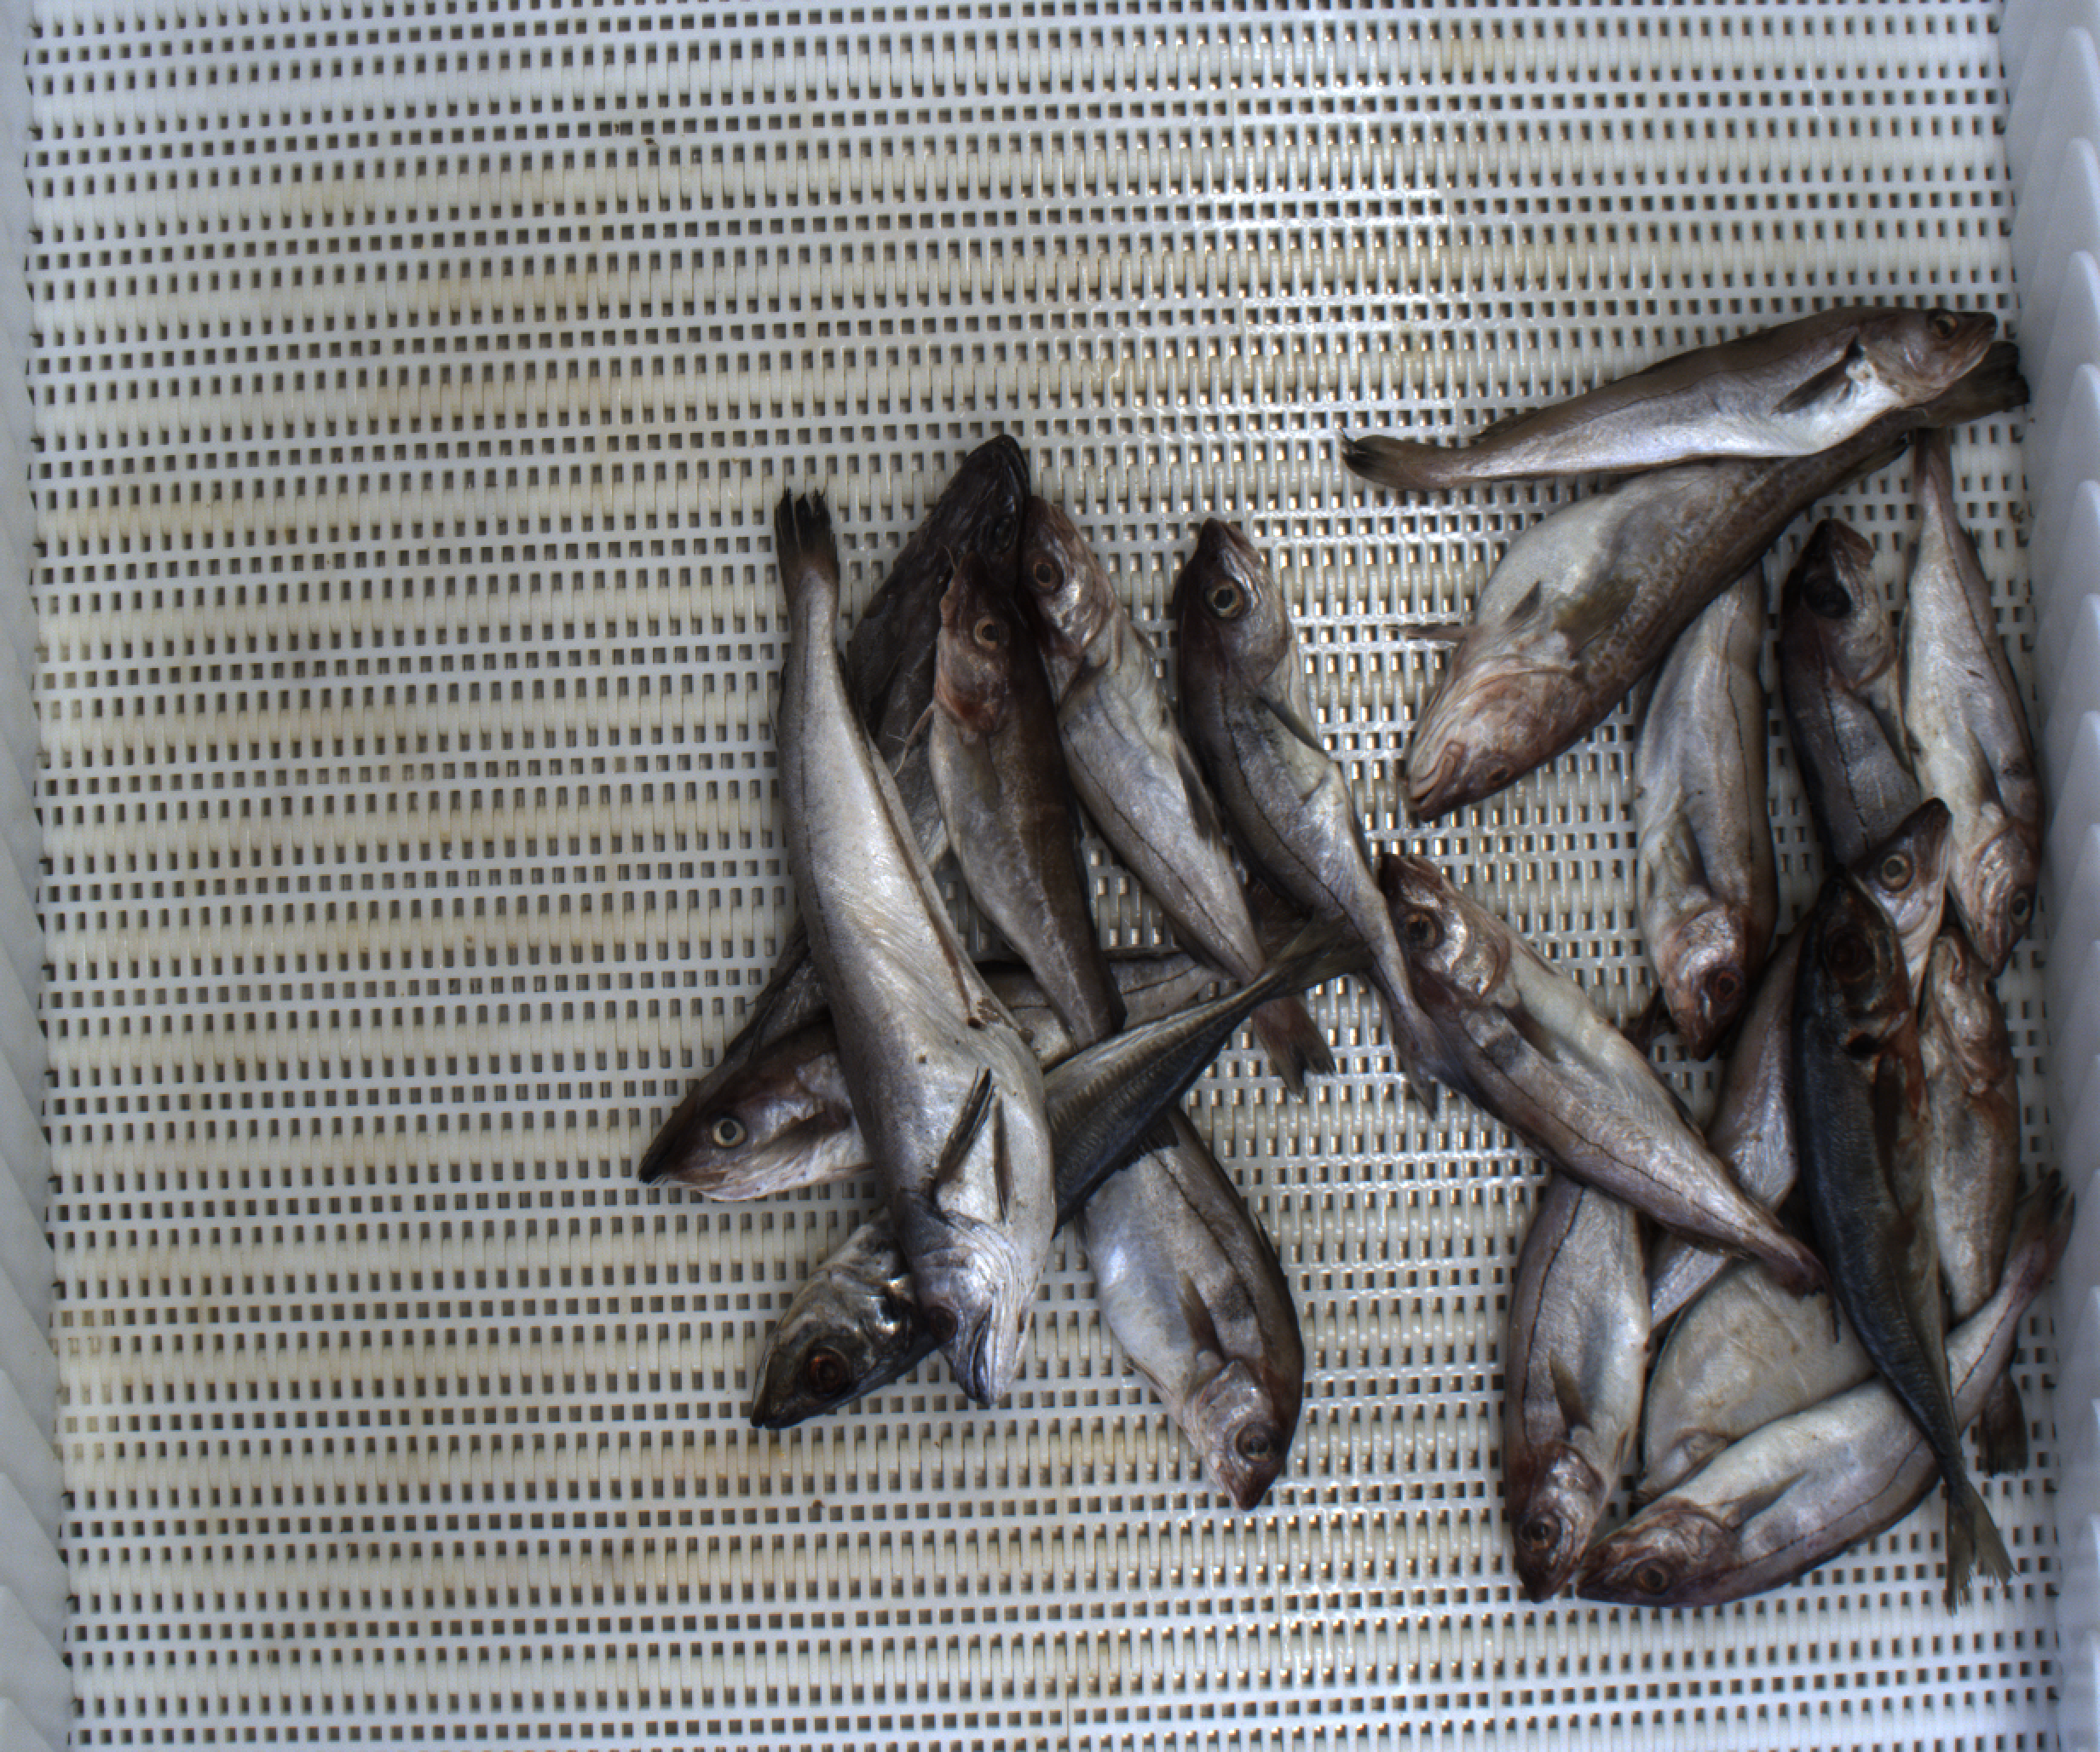
Total fish: 20
Cod: 3
Haddock: 10
Whiting: 2
Hake: 2
Horse mackerel: 2
Saithe: 0
Other: 1